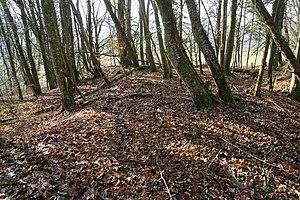
Terril du puits situé au Nord de La Rouillie (concession de la Vacheresse).
La Vacheresse-et-la-Rouillie est une commune française située dans le département des Vosges, en région Grand Est.